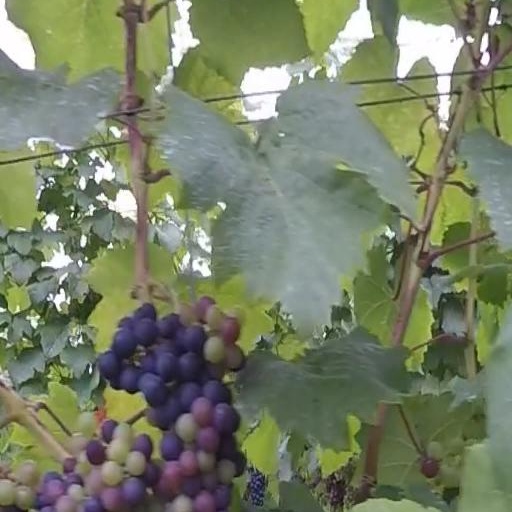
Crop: grape